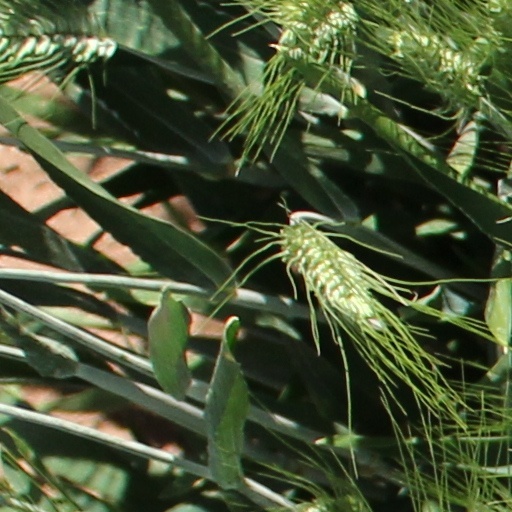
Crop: wheat